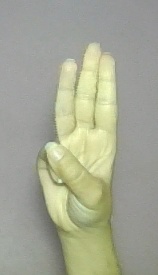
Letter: thaa